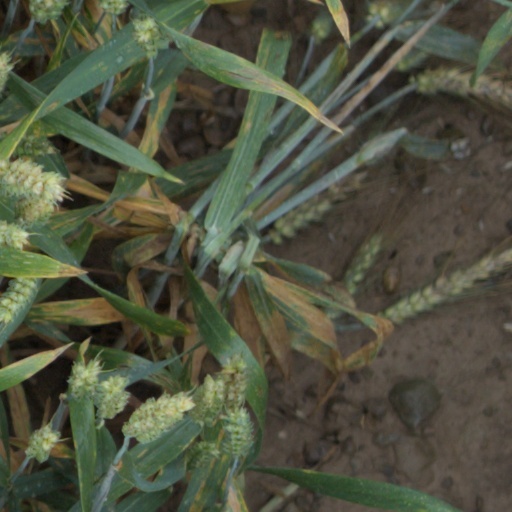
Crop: wheat